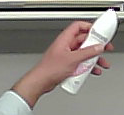
Product: rexona_spray